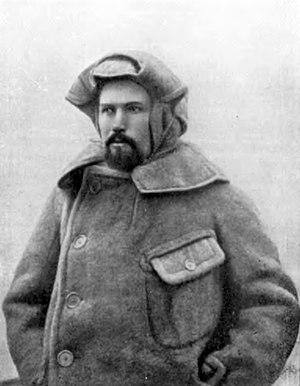
Nikolai Hansen est un zoologiste et explorateur polaire norvégien, diplômé de l'université d'Oslo.